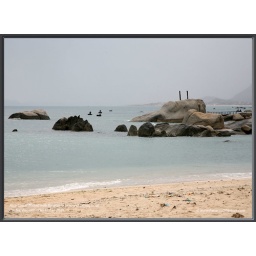
Nice beach dotted with fishermen in round fishing boat